Emiljano Musta

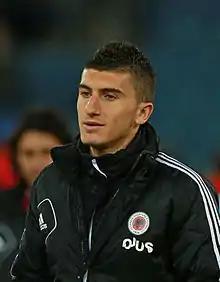

Emiljano Musta (born 31 January 1992 in Elbasan) is an Albanian professional footballer who plays as a left-back or left midfielder for AF Elbasani in the Albanian Superliga.